JNR Class EF55

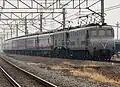
EF55 1 and EF58 61 hauling a charter train

All EF55s were based at Numazu depot from 1936, and were operated on the Tokaido Line until 1952, when they were moved to Takasaki depot on the Takasaki Line. The need to turn locomotives round due to the single cab proved to be the downfall of this small class, and the locomotives were placed in storage in 1958, and then officially withdrawn in 1964. Following withdrawal, EF55 1 was moved to the former Chūō Railway Institute near Nishi-Kokubunji Station for apprentice training purposes. EF55 3 was cannibalized to donate motors and other components to the ED30 prototype AC/DC electric locomotive, and EF55 2 was also cut up shortly after.